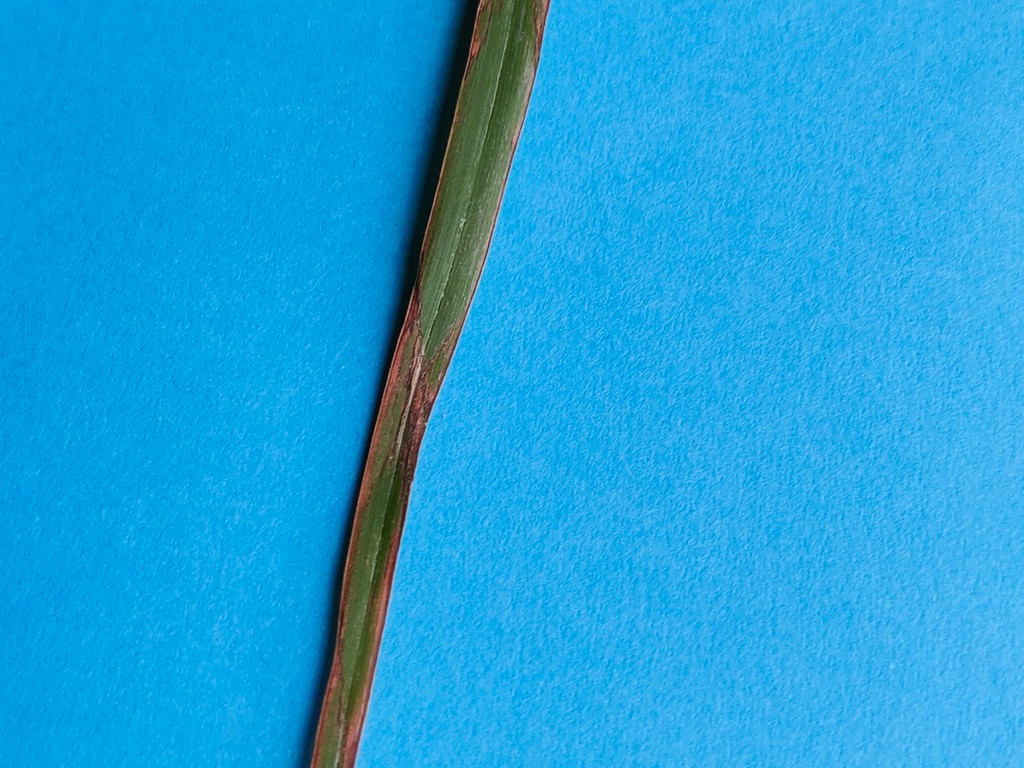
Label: Unhealthy